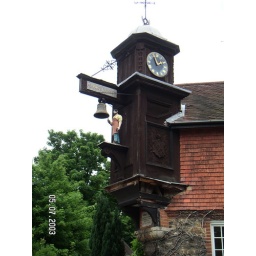
The Blacksmith and his hammer on the clock tower at Abinger Hammer near Guildford.